Katherine Tingley

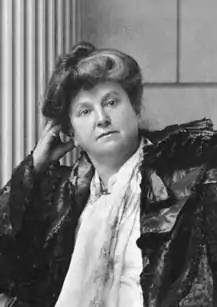
Katherine Tingley

Katherine Augusta Westcott Tingley (July 6, 1847 – July 11, 1929) was a social worker and prominent Theosophist. She led the American Section of the Theosophical Society after W. Q. Judge. She founded and led the Theosophical community Lomaland in Point Loma, San Diego.